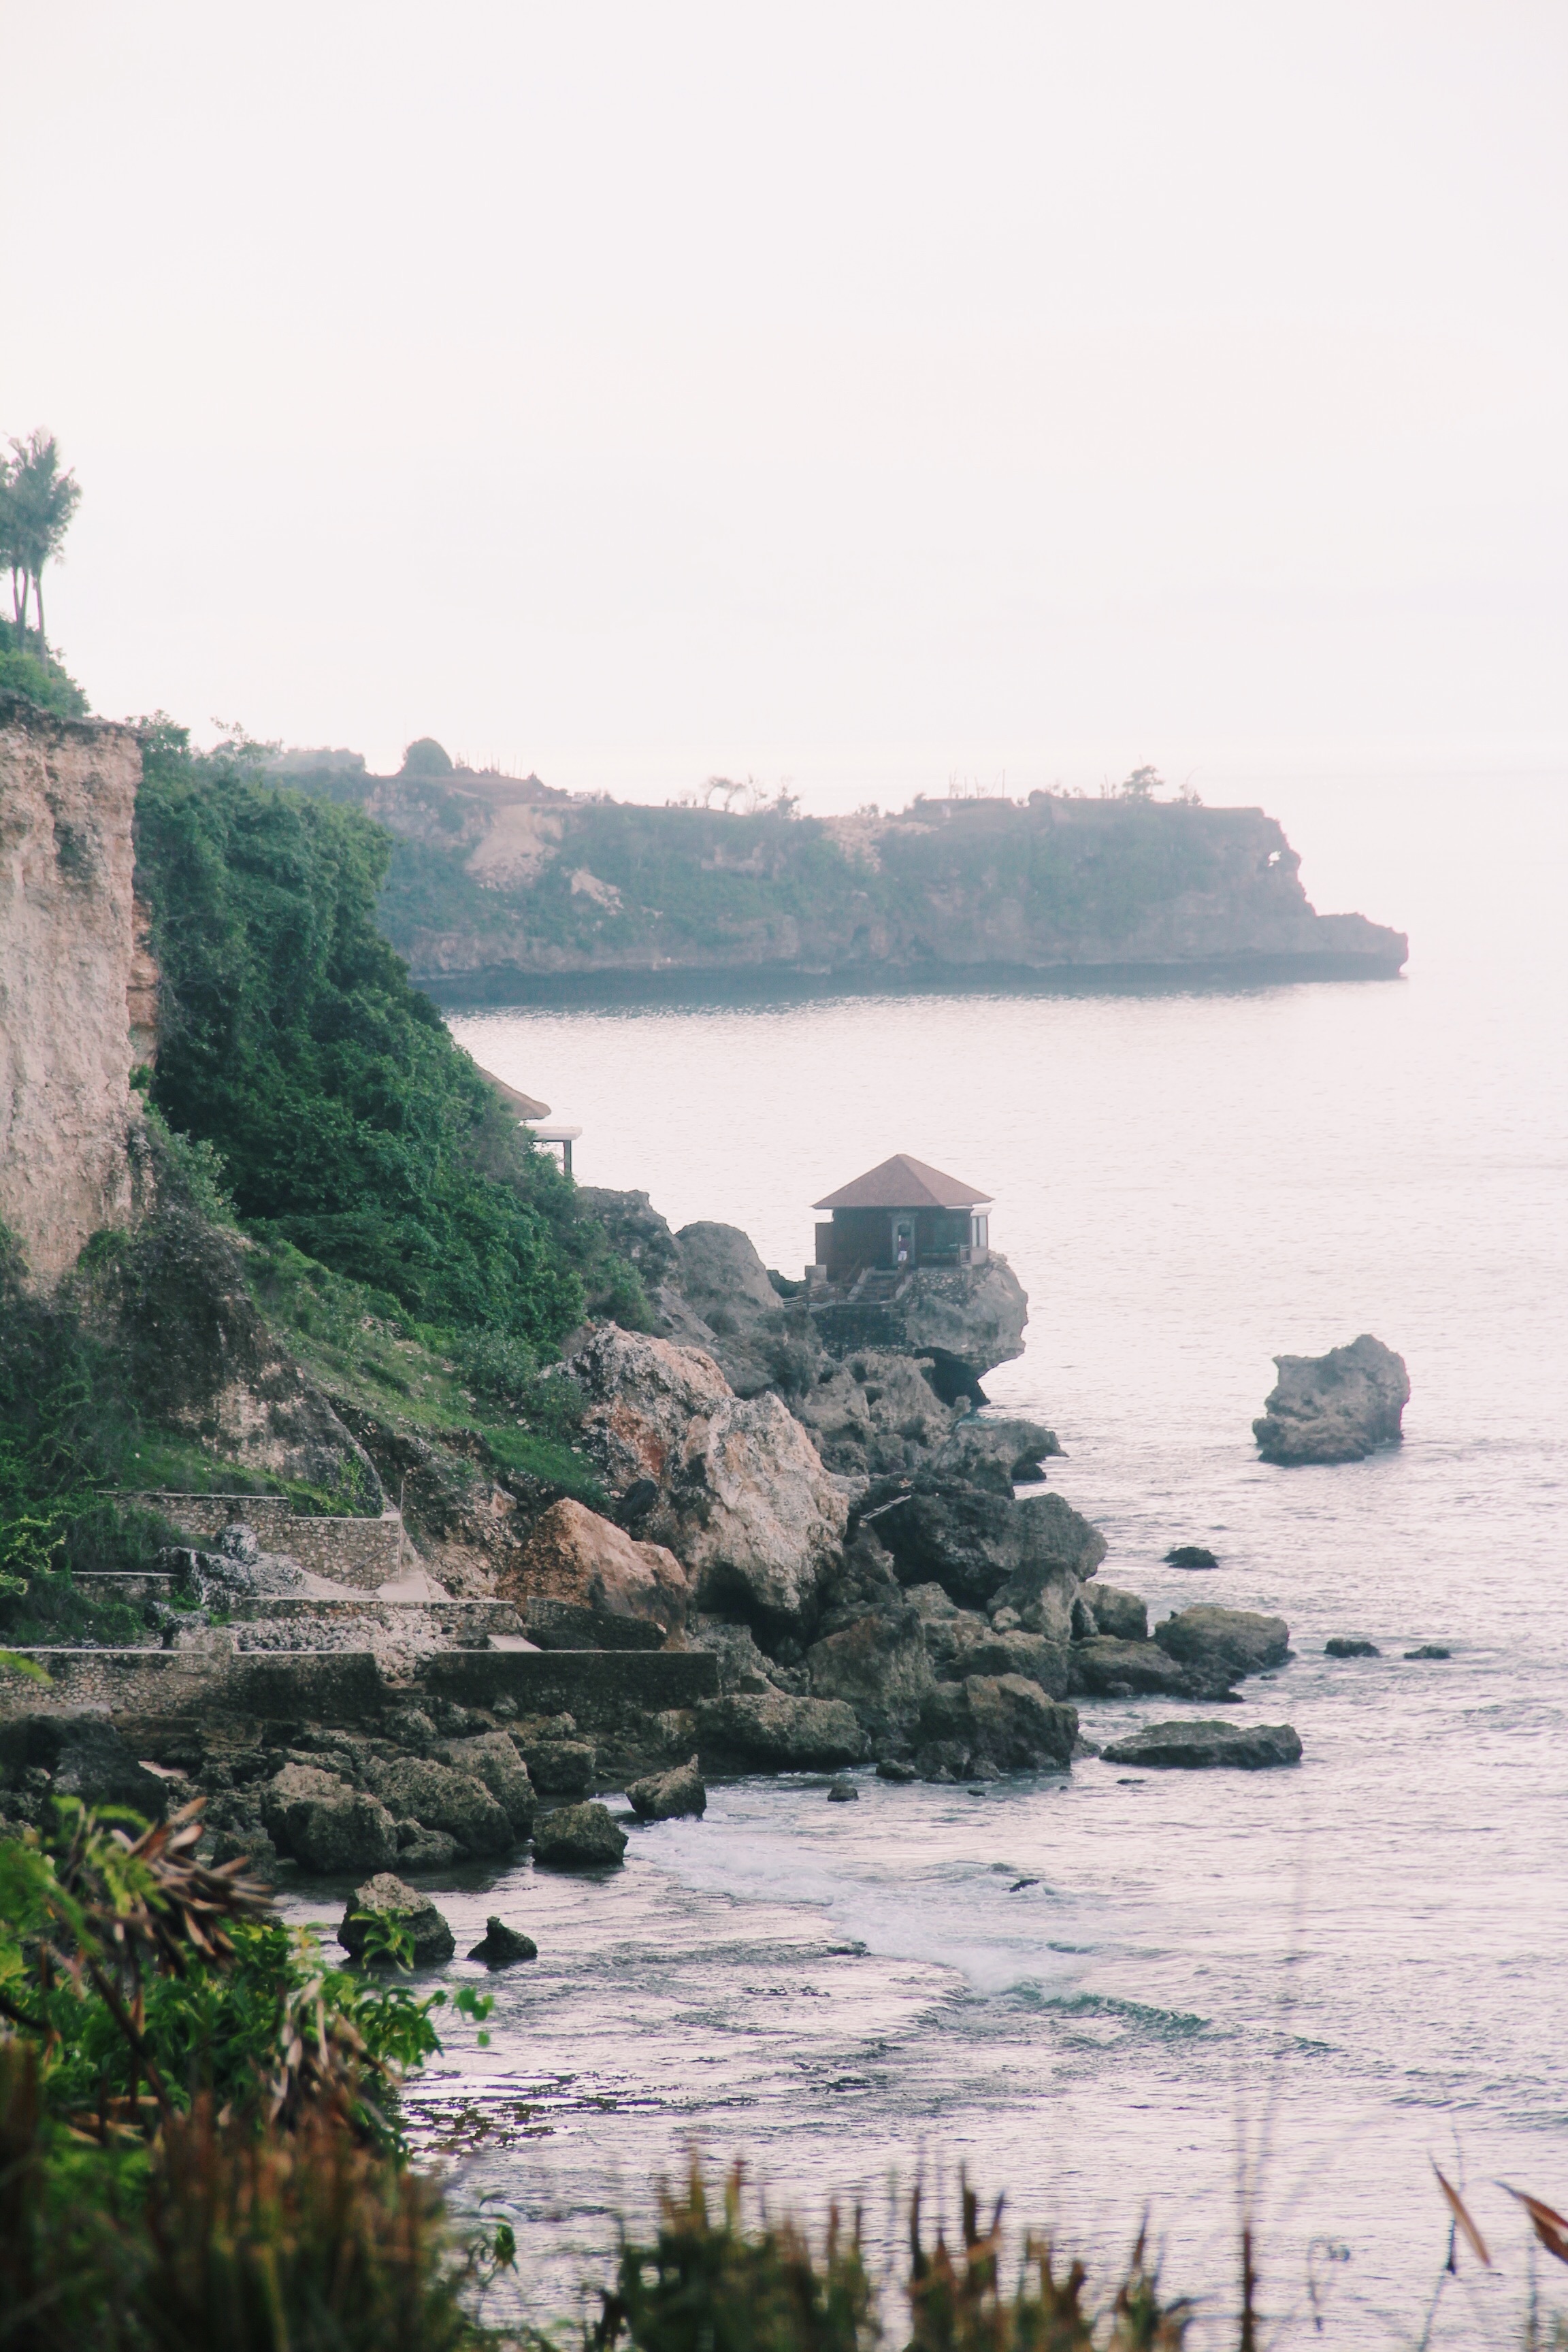
sea, coast, water, rock, ocean, shore, cliff, cove, bay, terrain, body of water, cape, landform